Neymar

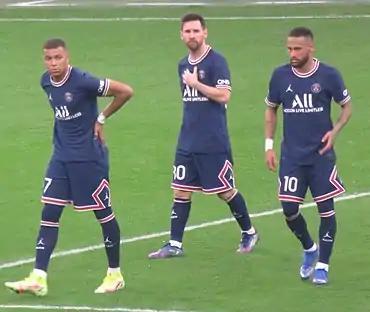
Neymar (right) with Kylian Mbappé and Lionel Messi against Marseille during "Le Classique" in October 2021

On 30 November 2010, Santos sold a 5% share of future transfer fees that he would receive to an investment group, Terceira Estrela Investimentos S.A. (TEISA), for R$ 3,549,900 (€1.5 million). The previous year, his family had sold a 40% stake in Neymar's sporting rights to the DIS Esporte group, who had been a long-term strategic partner of the club.